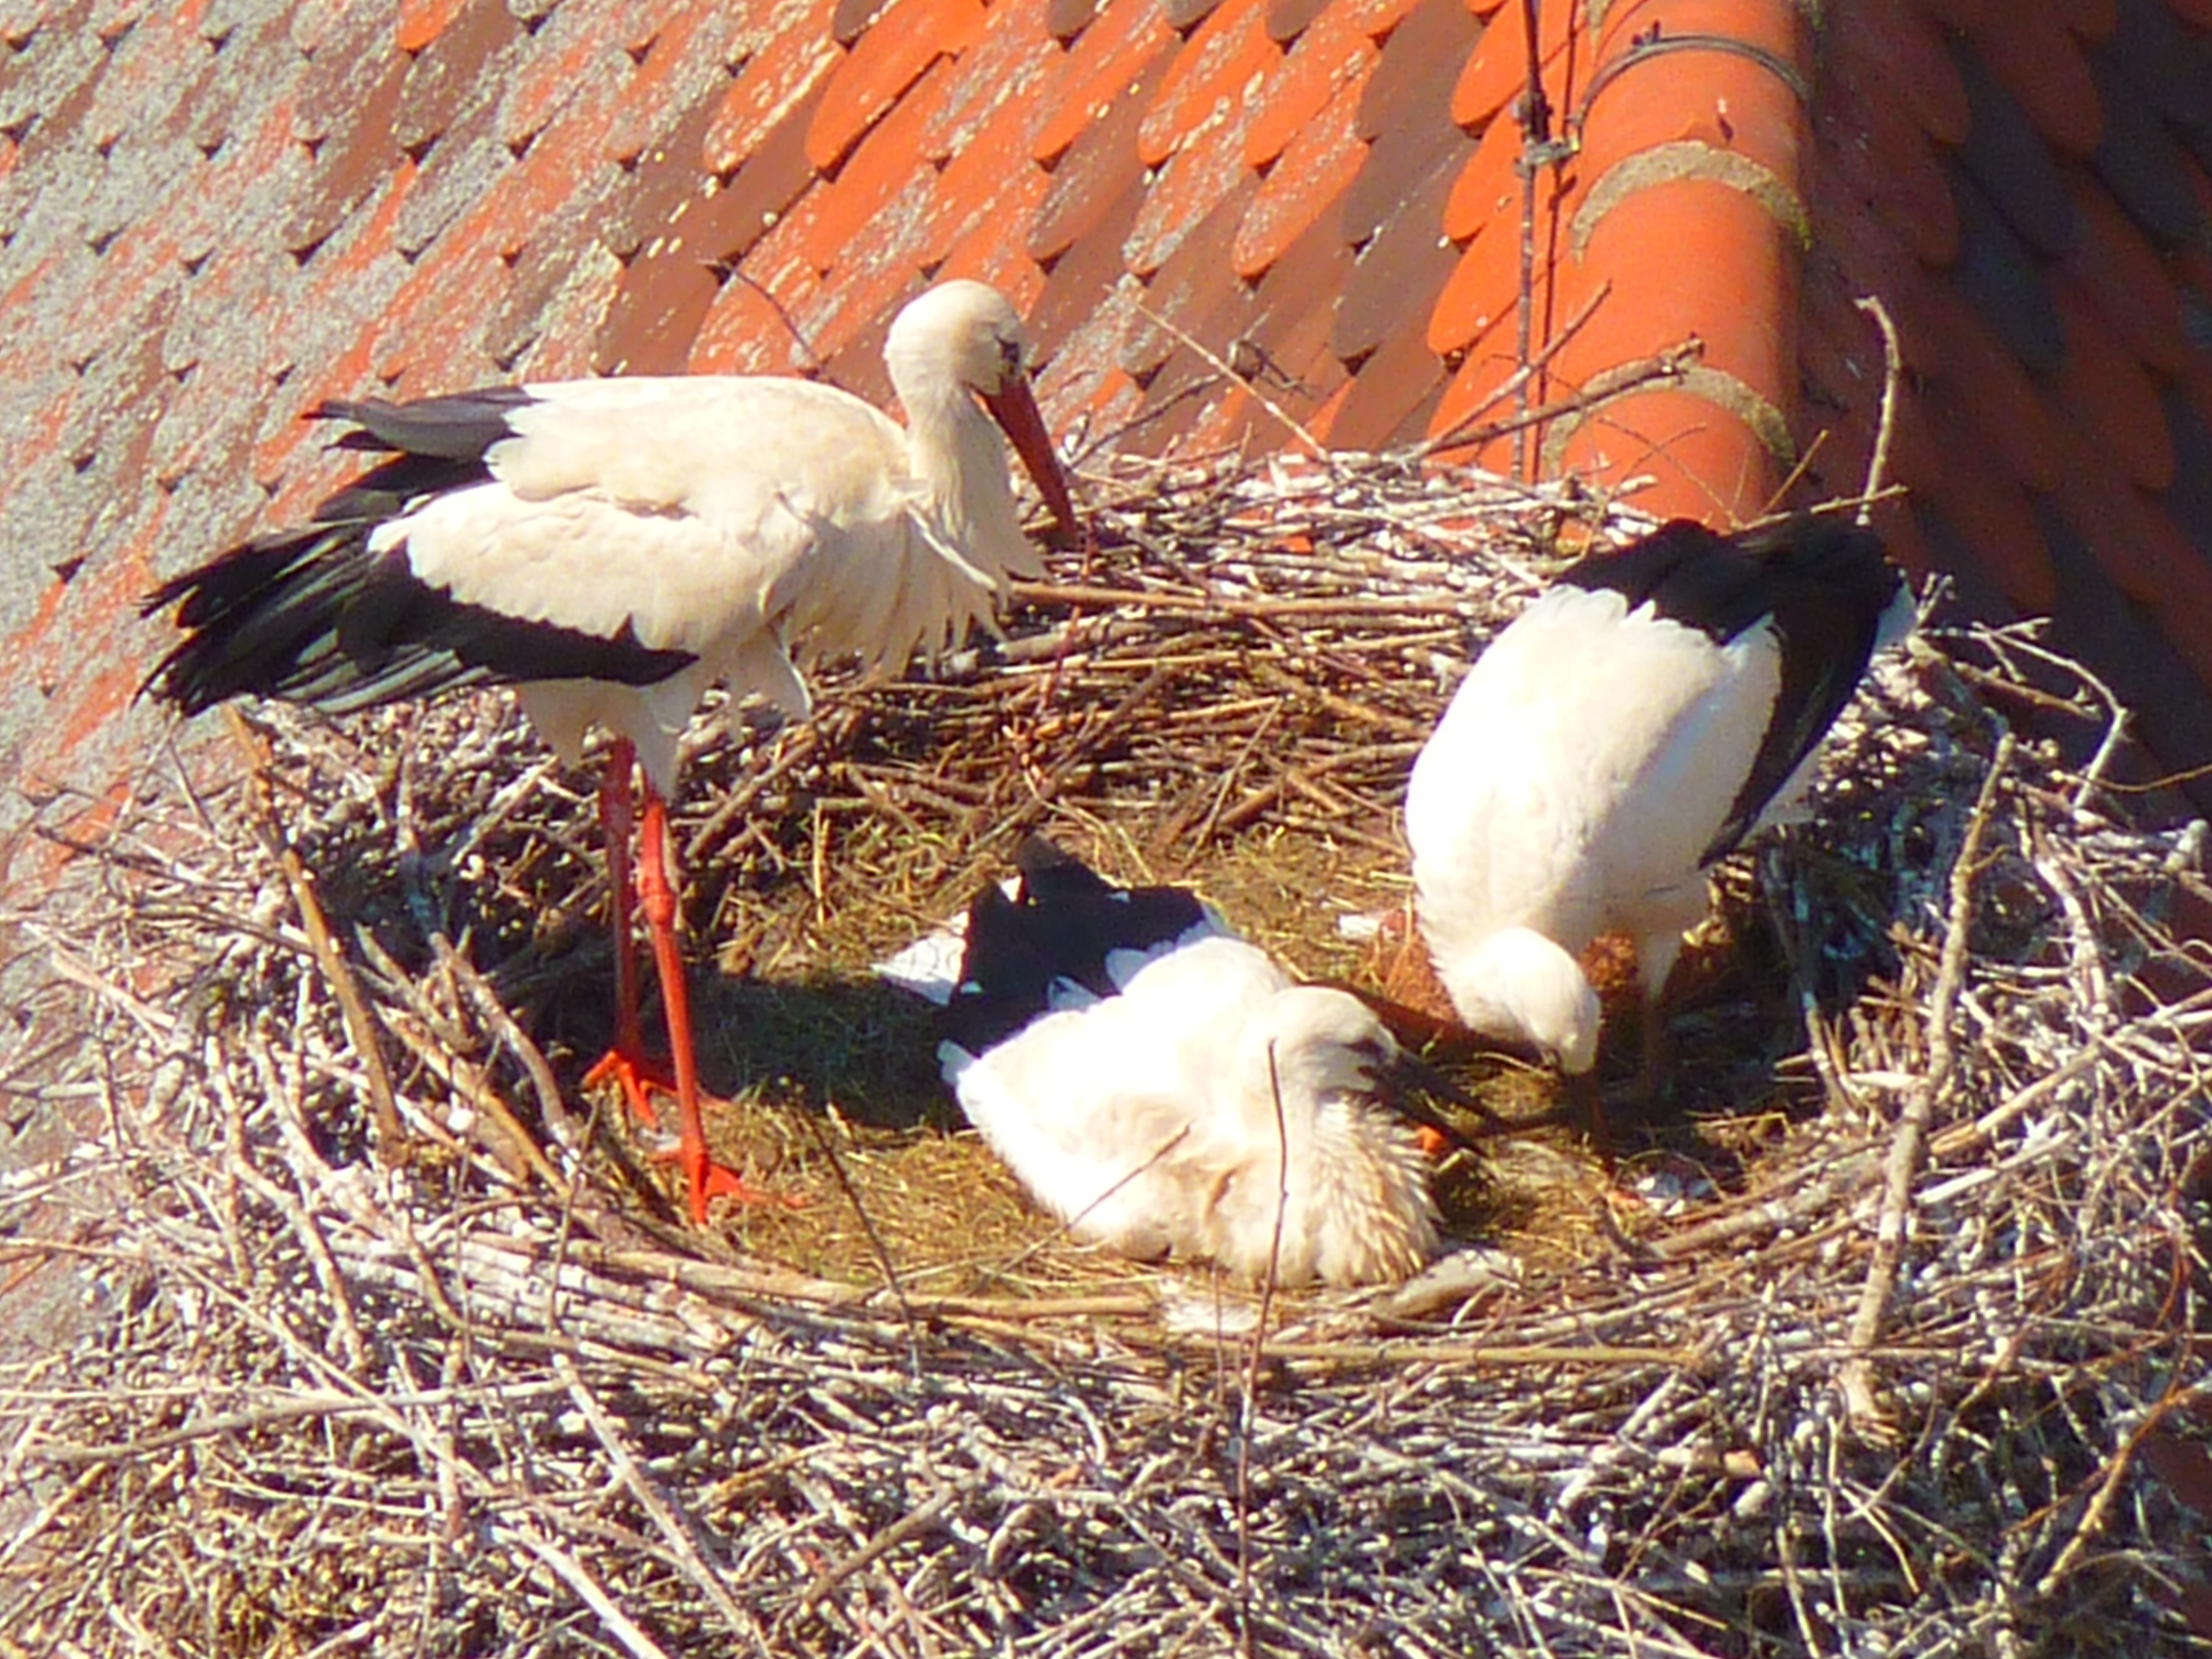
bird, wildlife, beak, fauna, stork, birds, animals, vertebrate, water bird, storks, ciconiiformes